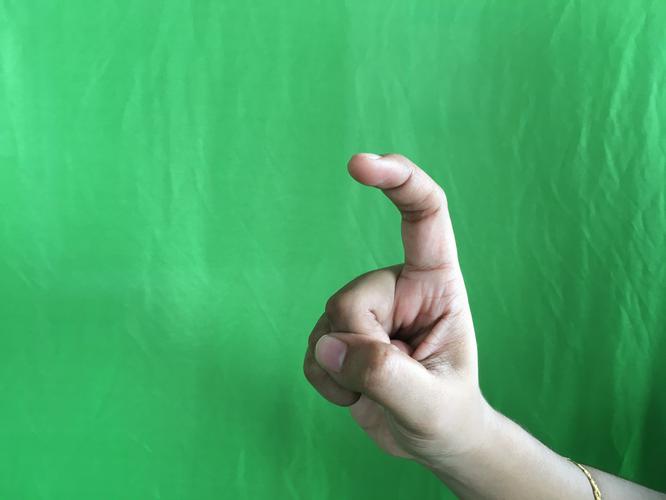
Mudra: Tamarachudam
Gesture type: single_hand